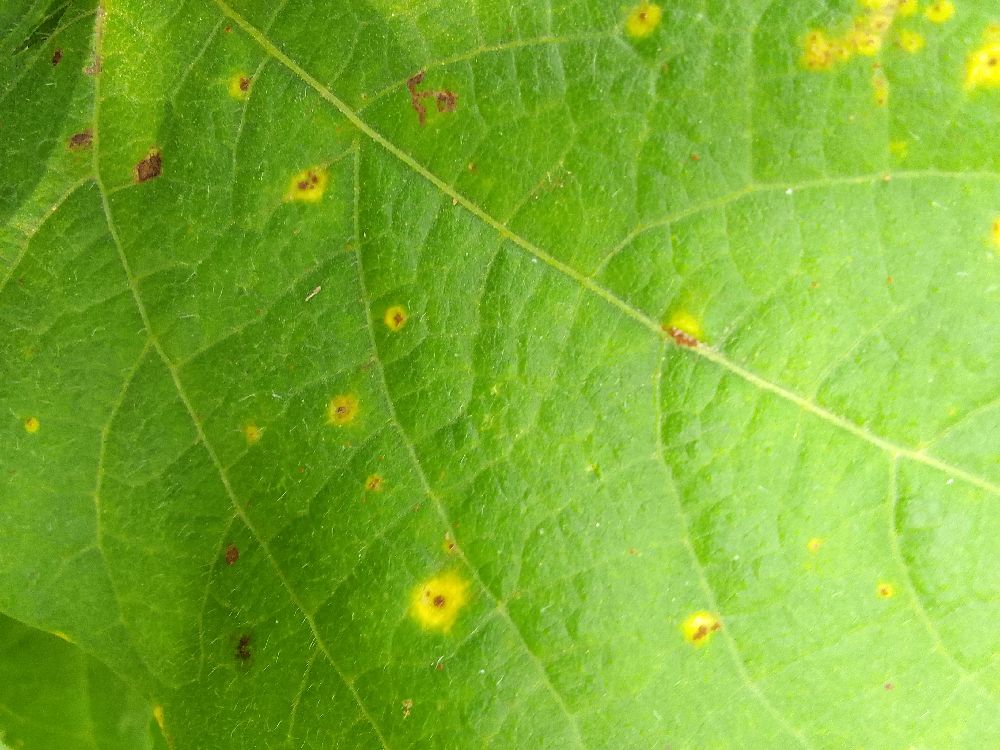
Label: rust